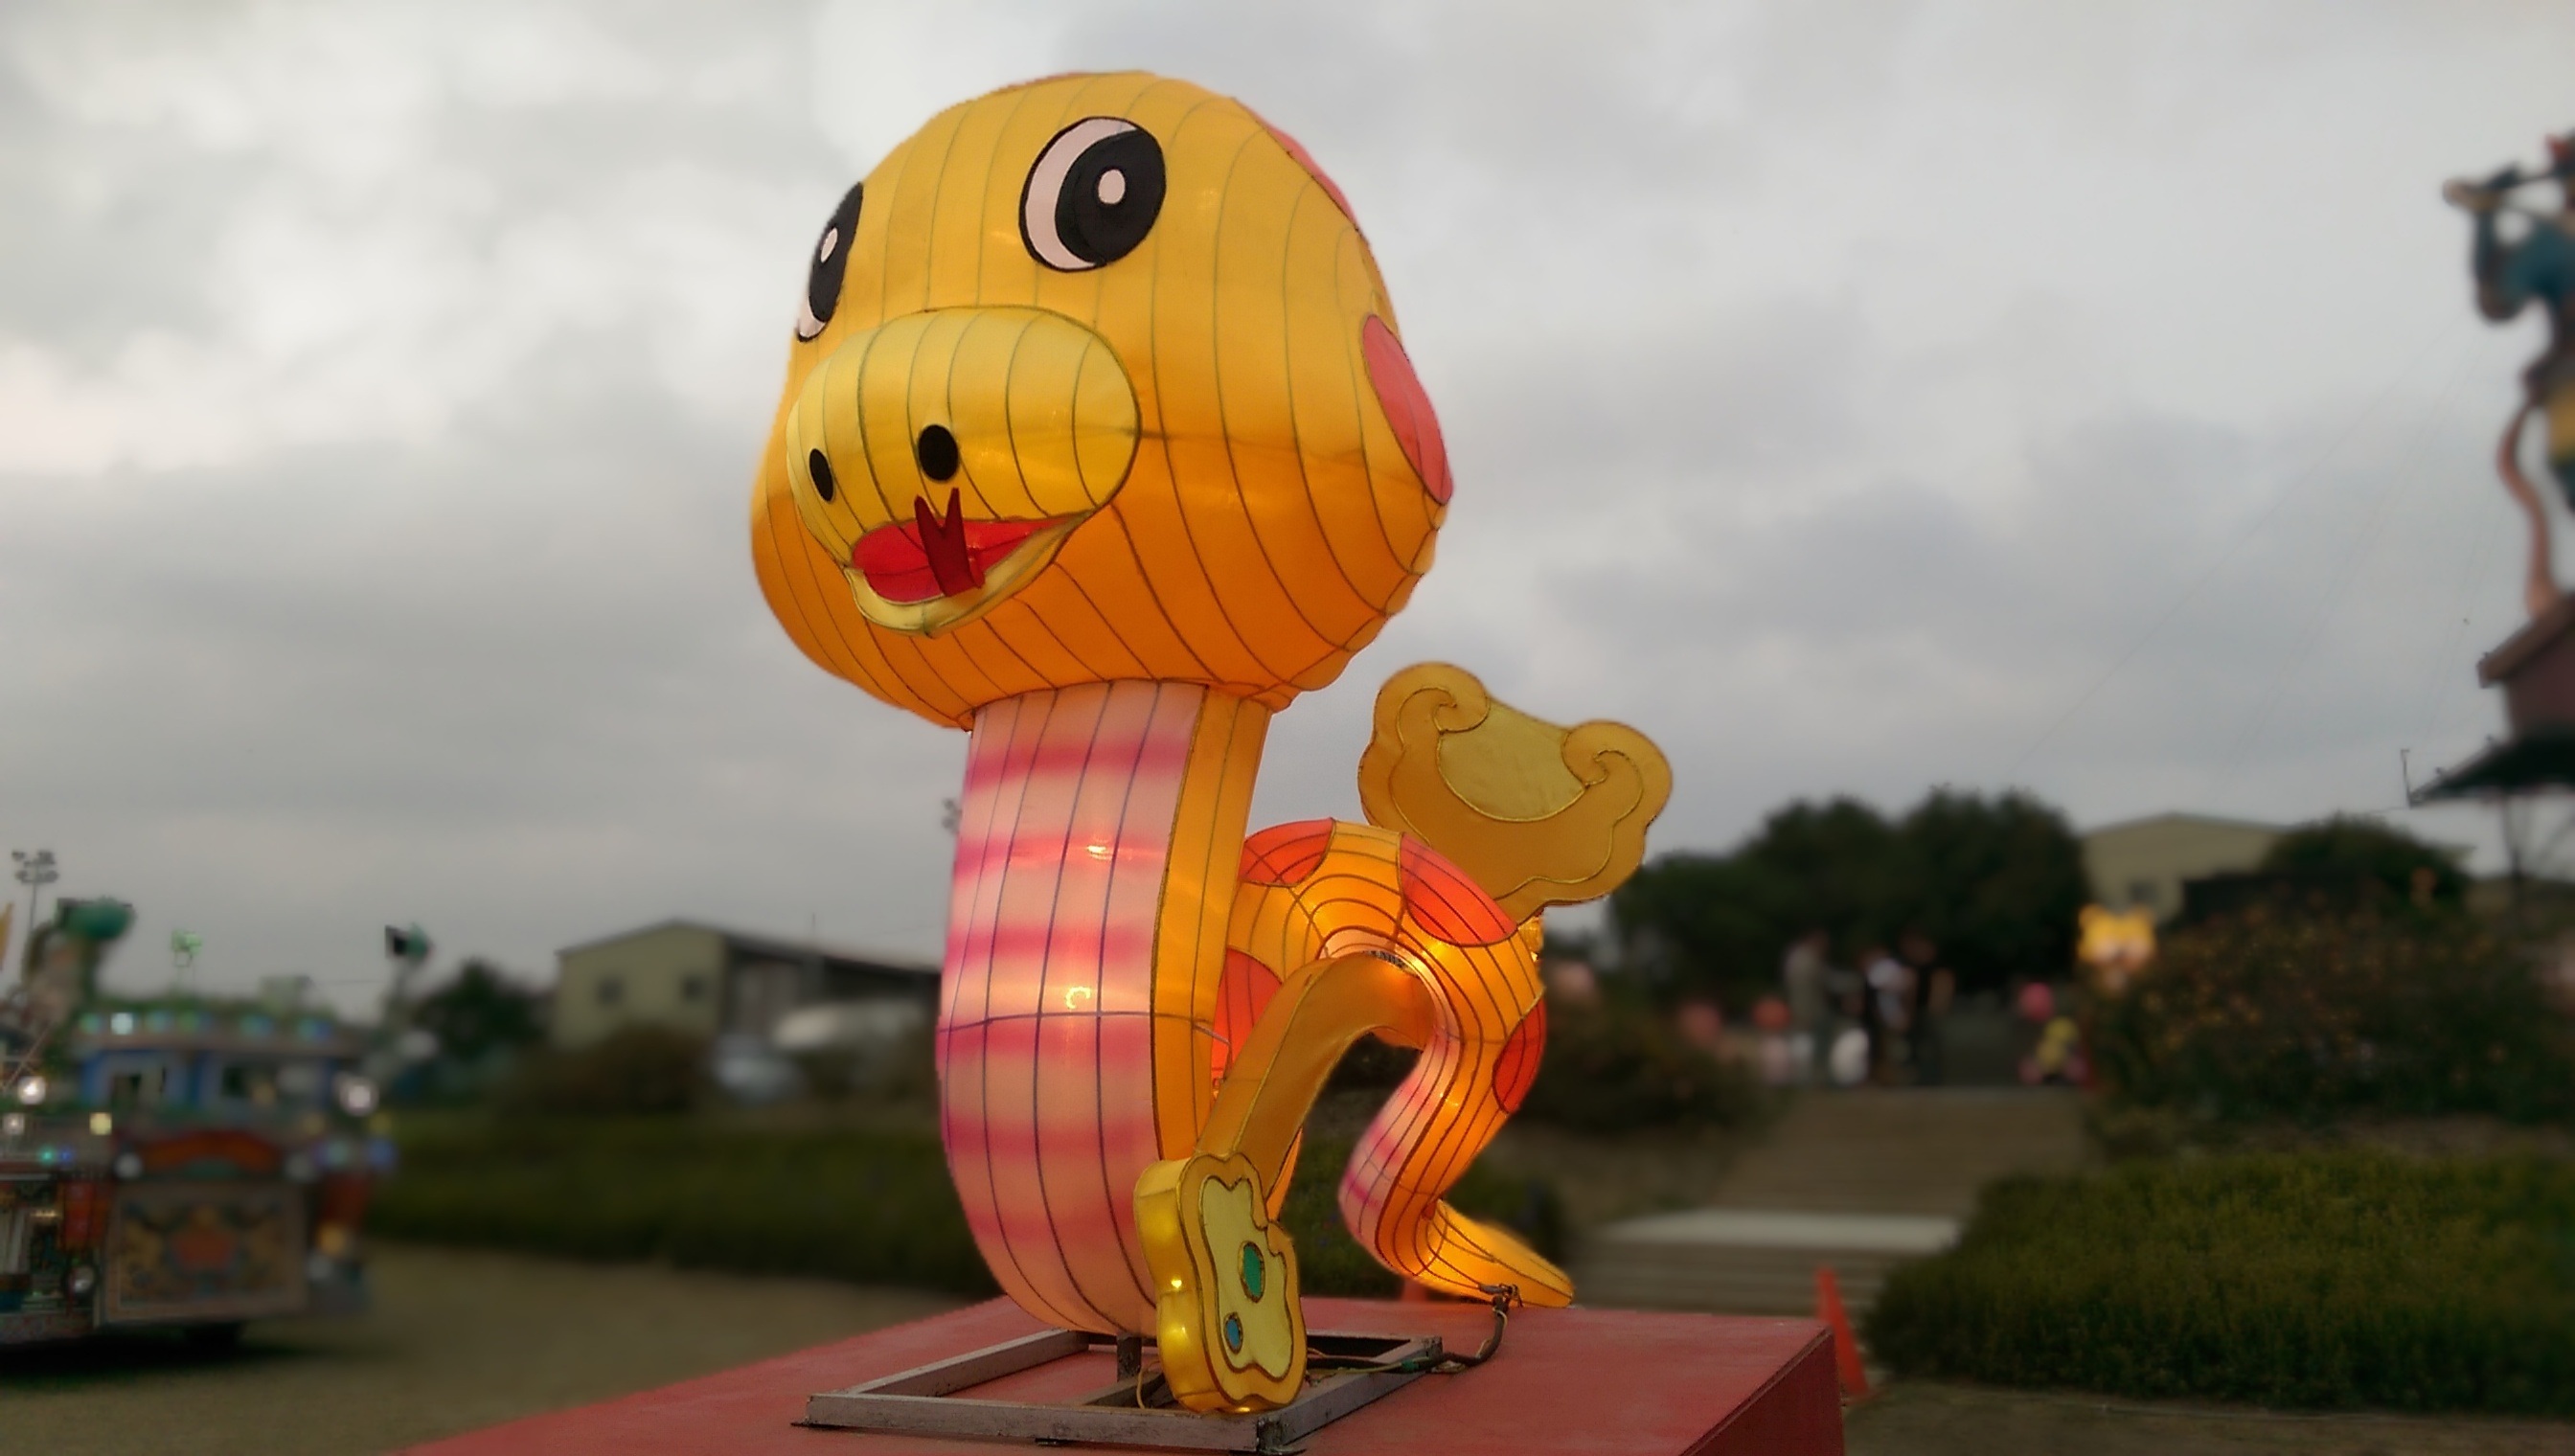
flower, balloon, yellow, toy, snake, mascot, inflatable, the lantern festival